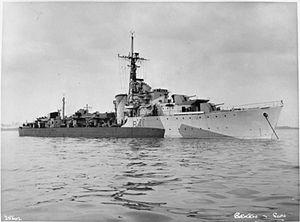
La Classe U et V est une série de 16 destroyers construite pour la Royal Navy et lancée entre 1942 et 1943. Elle a servi durant la Seconde Guerre mondiale.